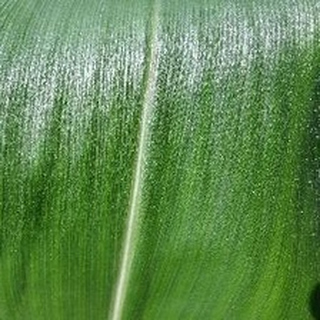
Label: healthy_corn